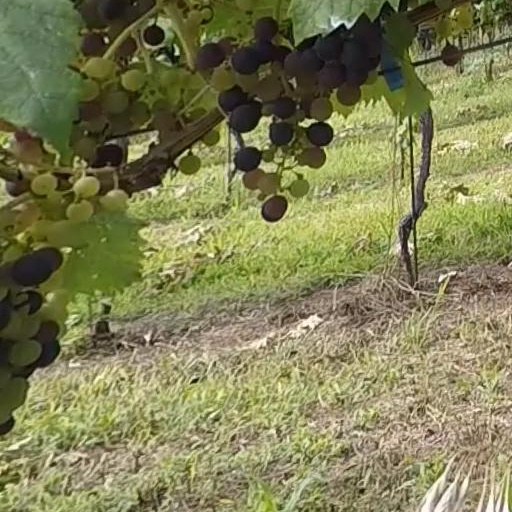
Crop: grape